Describe the emotion expressed in this image:  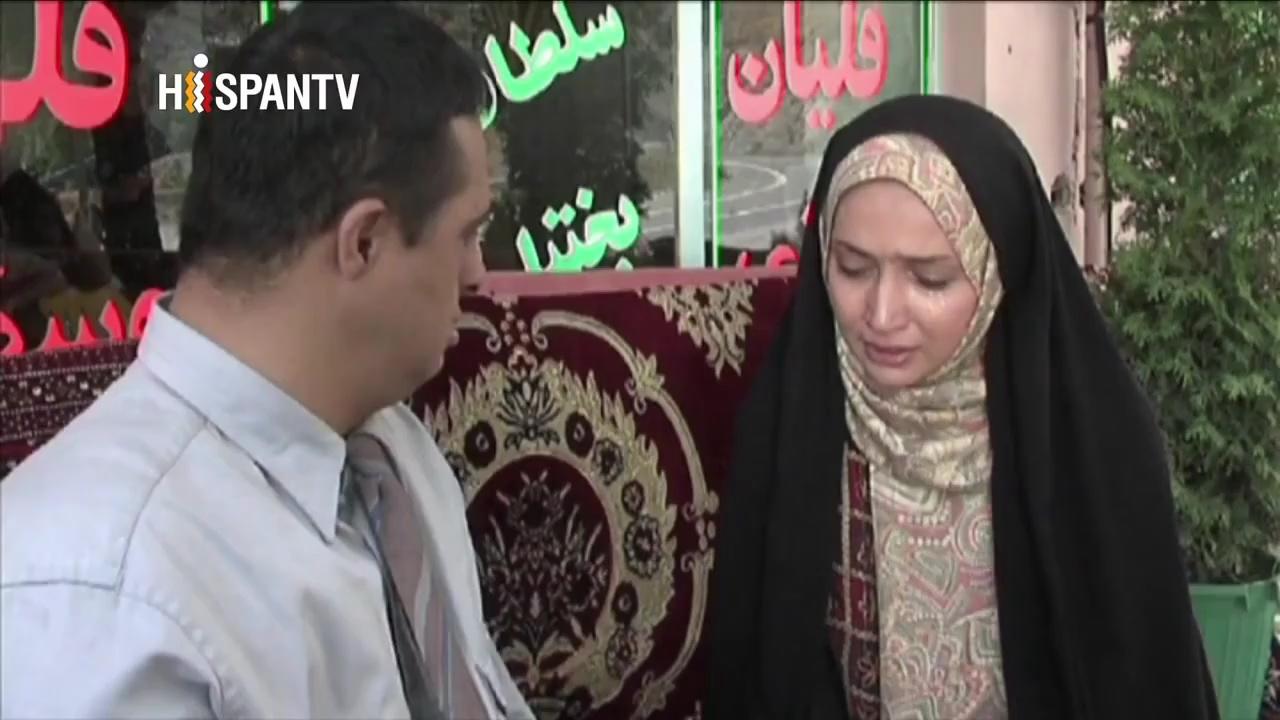
This person displays Suffering, valence and arousal with high intensity.